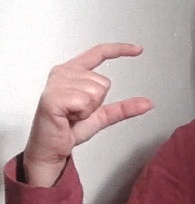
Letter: dal